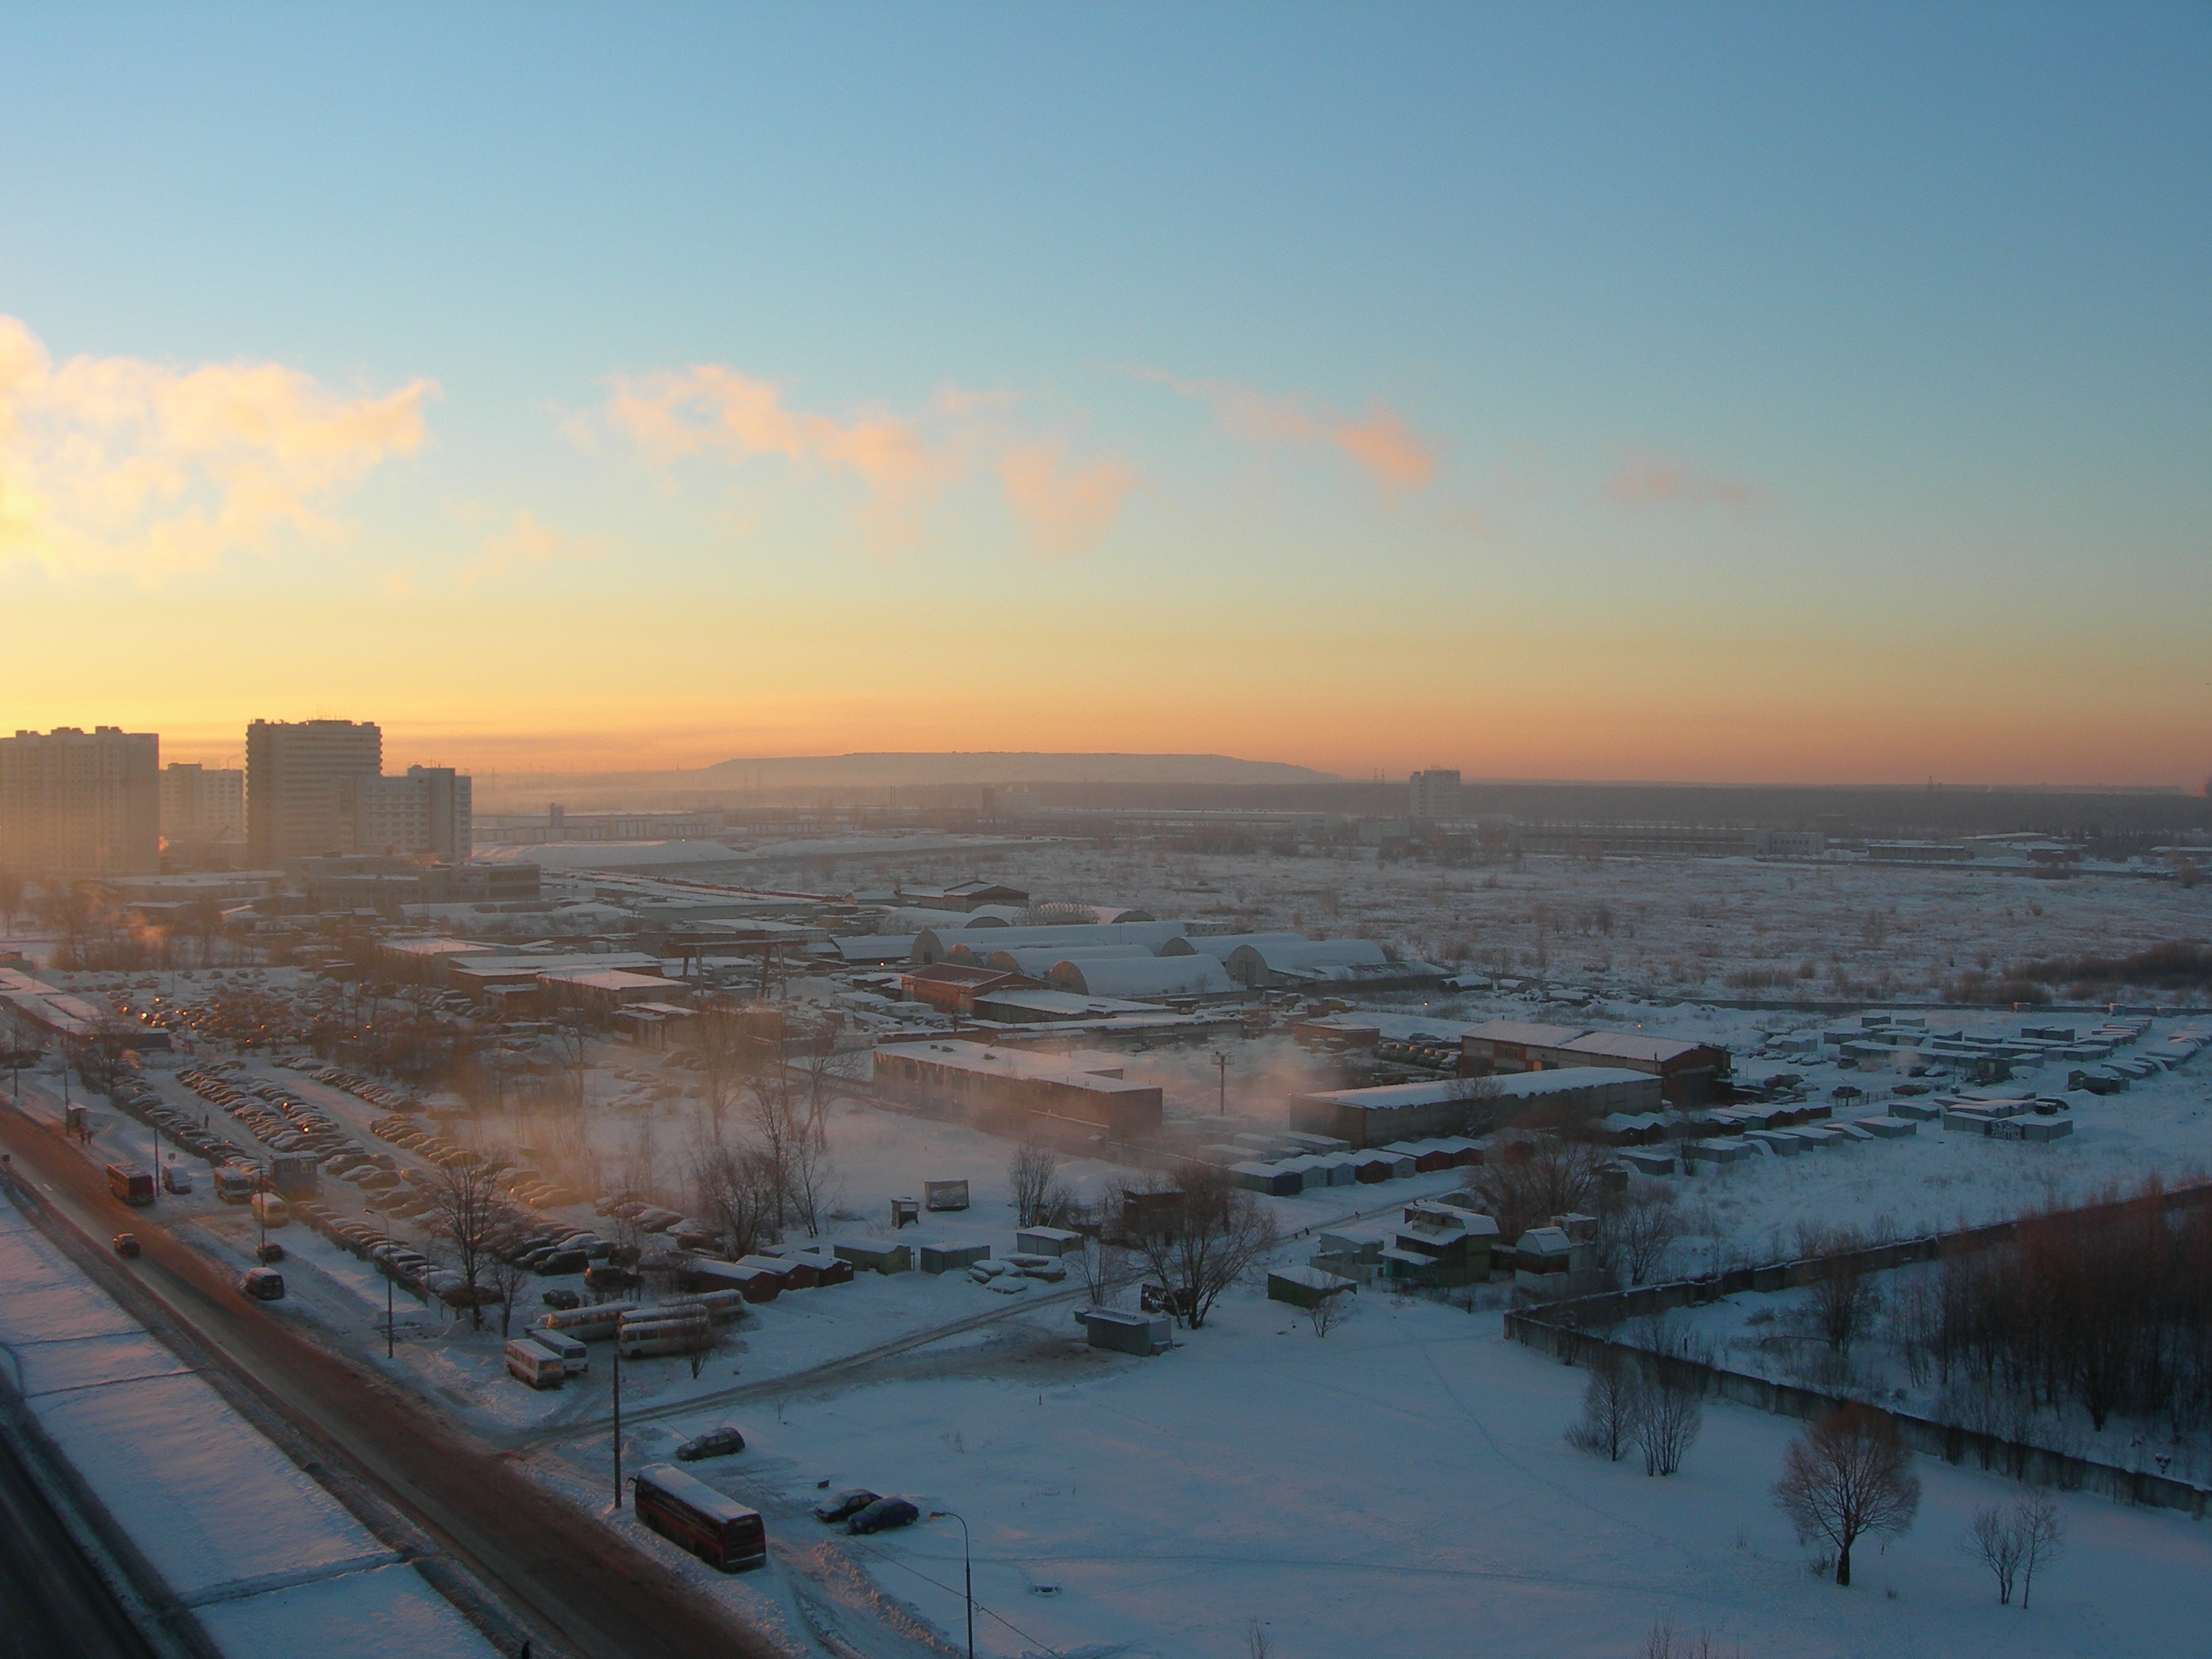
sea, coast, ocean, horizon, snow, winter, cloud, sky, sun, sunrise, sunset, skyline, sunlight, morning, shore, wave, dawn, city, cityscape, dusk, evening, reflection, weather, nikon, moscow, russia, cityscapes, atmospheric phenomenon